Ly Tong

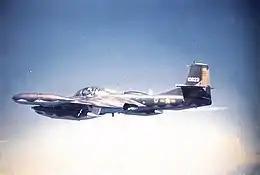
South Vietnamese A-37B Dragonfly

In 1965, at the age of 19, he joined the Republic of Vietnam Air Force. From January 1965 to December 1965, Tong studied at the Air Force Training Center in Nha Trang. While at Nha Trang, he received a notice to study in the United States. In January 1970, he was assigned to the "Black Eagle" Fighter Squadron of 4th Air Force Division, at the city of Cần Thơ, where he trained to fly the Cessna U-17 and A-37 Dragonfly. During this time, Ly Tong fought mainly in the Cambodian campaign and in battles at the southwestern region of Vietnam.